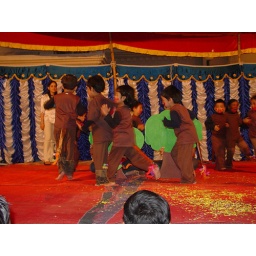
monkeys dancing around the trees